Arthropod

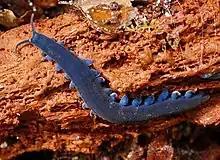
The velvet worm (Onychophora) is closely related to arthropods

From 1952 to 1977, zoologist Sidnie Manton and others argued that arthropods are polyphyletic, in other words, that they do not share a common ancestor that was itself an arthropod. Instead, they proposed that three separate groups of "arthropods" evolved separately from common worm-like ancestors: the chelicerates, including spiders and scorpions; the crustaceans; and the uniramia, consisting of onychophorans, myriapods and hexapods. These arguments usually bypassed trilobites, as the evolutionary relationships of this class were unclear. Proponents of polyphyly argued the following: that the similarities between these groups are the results of convergent evolution, as natural consequences of having rigid, segmented exoskeletons; that the three groups use different chemical means of hardening the cuticle; that there were significant differences in the construction of their compound eyes; that it is hard to see how such different configurations of segments and appendages in the head could have evolved from the same ancestor; and that crustaceans have biramous limbs with separate gill and leg branches, while the other two groups have uniramous limbs in which the single branch serves as a leg.